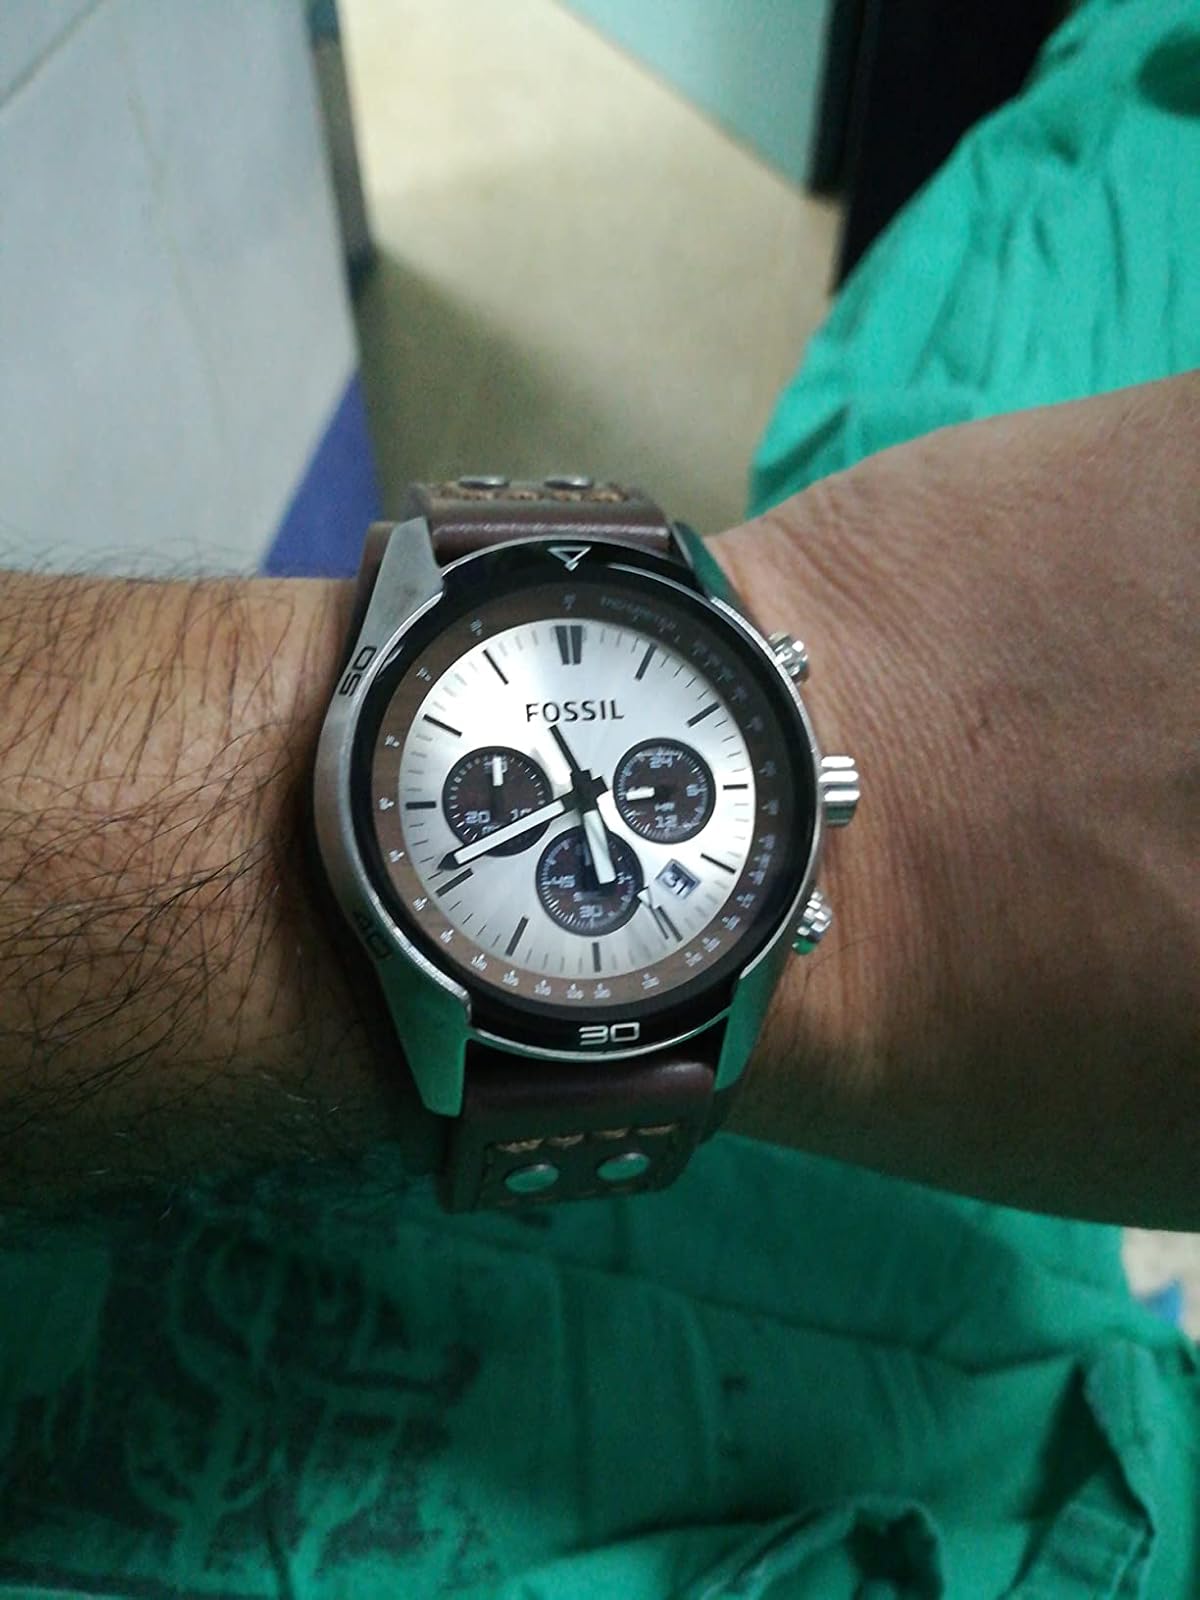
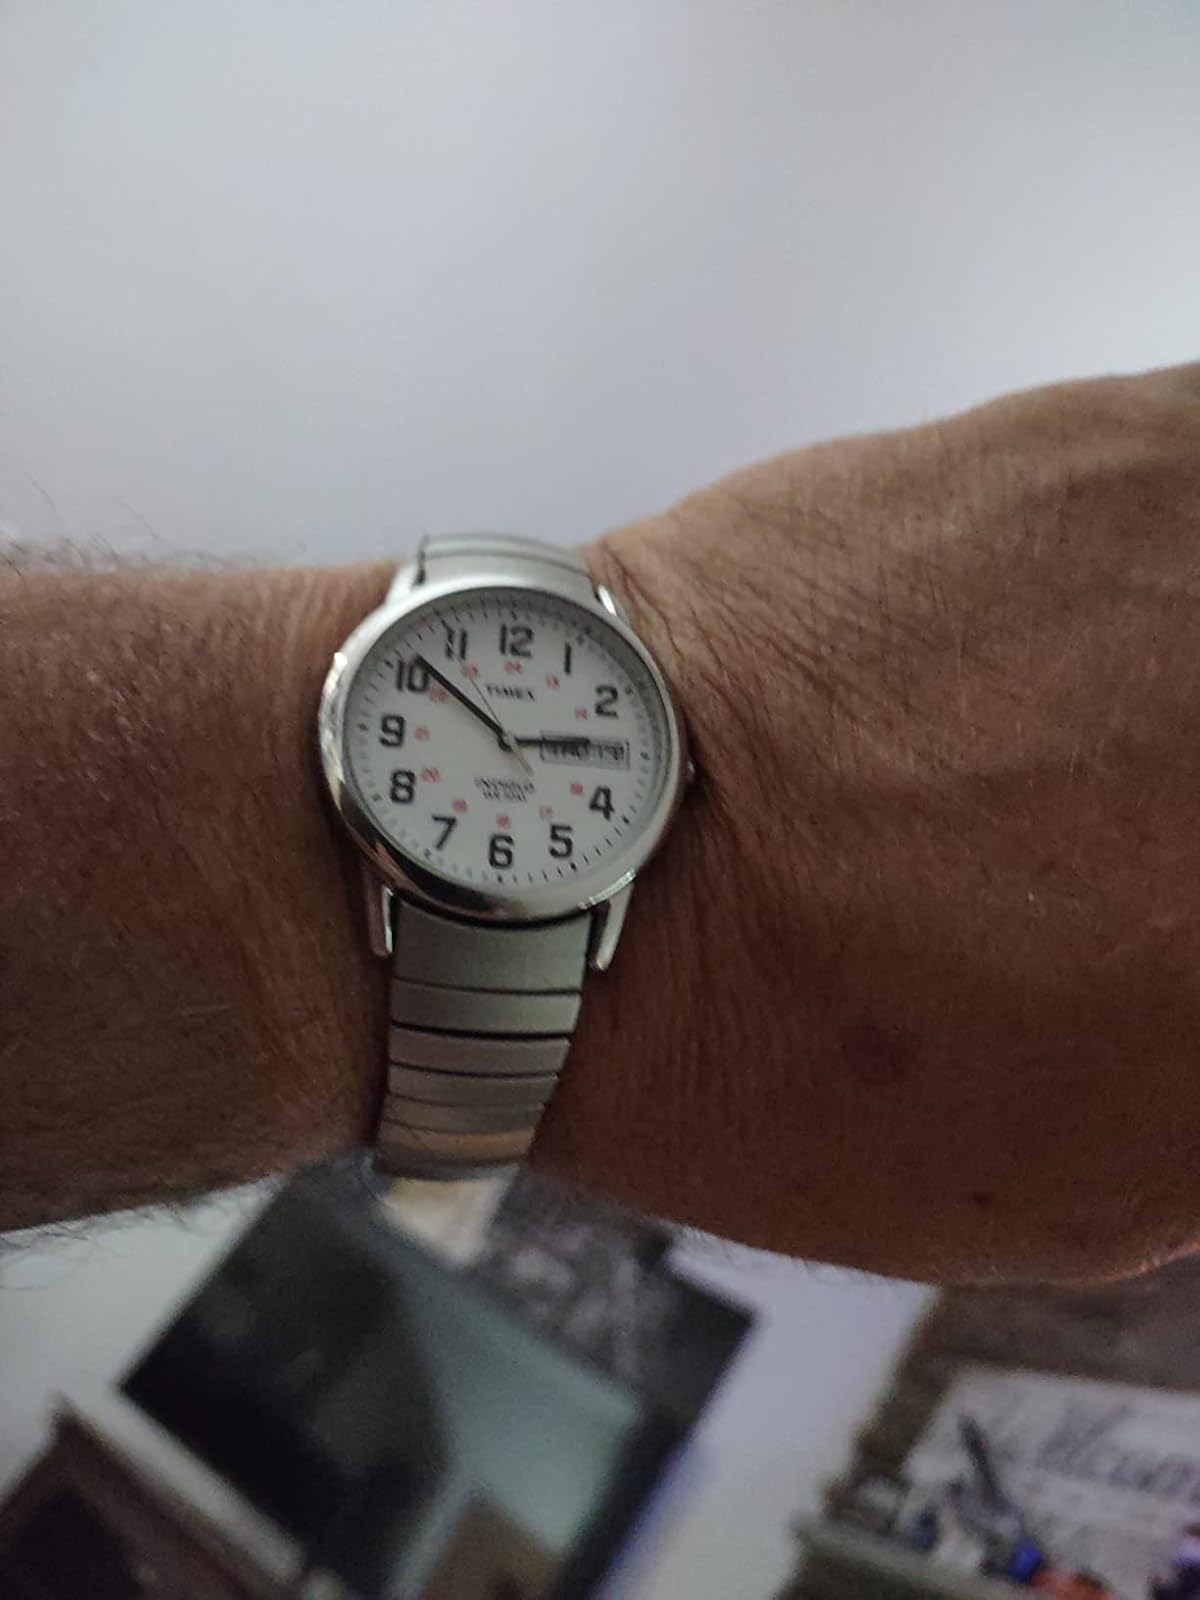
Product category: accessories_watch
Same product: no